2010 New Zealand rugby league season

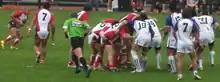
Auckland v Counties Manukau in the Albert Baskerville Trophy final

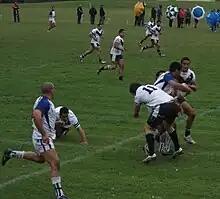
Auckland v South Island in an Albert Baskerville Trophy match

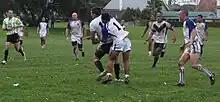
Auckland v South Island in an Albert Baskerville Trophy match

Five test matches took place in New Zealand in 2010. First New Zealand hosted Samoa in a warm up match to the 2010 Four Nations, defeating them 50–6. It was the first time the two nations had played each other in a test match. As part of the Four Nations competition New Zealand played England, Australia and Papua New Guinea in Wellington, Auckland and Rotorua respectively. England and PNG also play each other as a curtain raiser to the New Zealand vs Australia match. The match against England celebrated a centenary of international rugby league in New Zealand and the English and Kiwis both wore 1910 style jerseys to mark the occasion. New Zealand went on to win the tournament, defeating Australia 16 - 12 in the final at Suncorp Stadium.